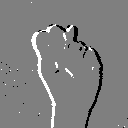
ASL letter: n